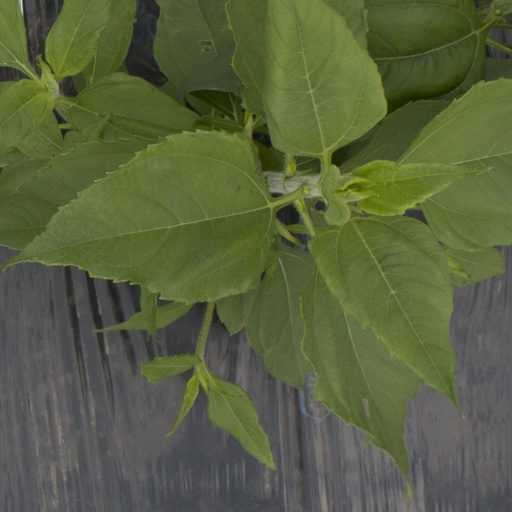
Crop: Jerusalem artichoke